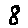
Label: 8